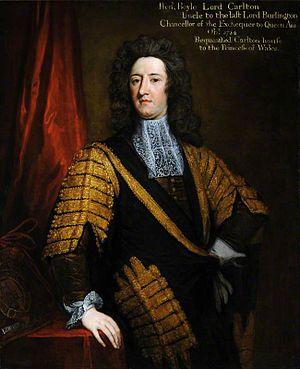
La circonscription de Tamworth est une circonscription situé dans le Staffordshire, représenté dans la Chambre des Communes du Parlement britannique depuis 2010 par Christopher Pincher du Parti conservateur.